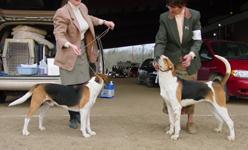
English_foxhound